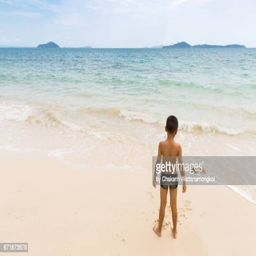
a boy standing on the beach enjoys white sand and blue sea .